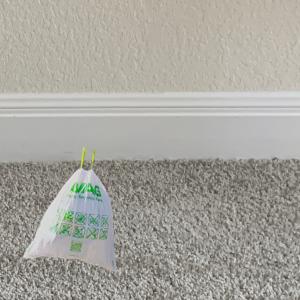
Label: plasticbags